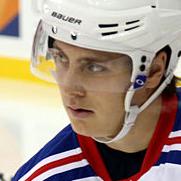
Age: 22